Linux Foundation

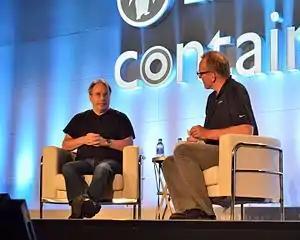
Linus Torvalds at LinuxCon North America 2016

The Linux Foundation Training Program features instructors and content from the leaders of the Linux developer and open-source communities.